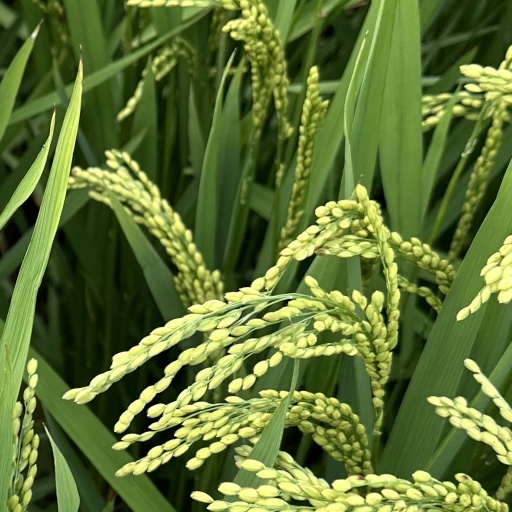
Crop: rice